Daniil Alekseenko

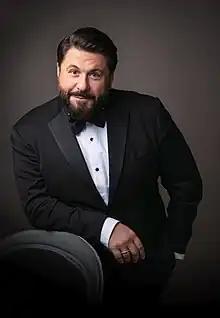
Daniil Alekseenko

Alekseenko was born in Vladivostok. He graduated in 1992 from the Moscow Gnessin School of Music, in 1997 from the Academic Music College at the Moscow Conservatory, and in 2002 from the Moscow Conservatory, French horn class. In 2006 he graduated from the Moscow Conservatory in the class of opera singing.